Red line (phrase)

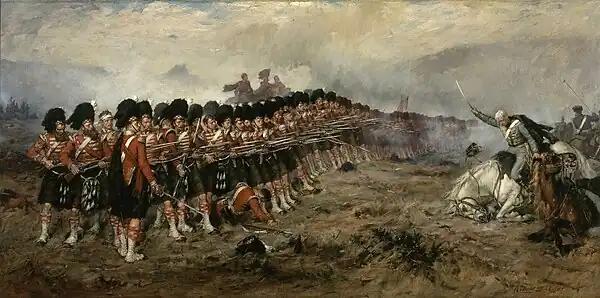
"The Thin Red Line" (1881) by Robert Gibb, depicting the 93rd Regiment of Foot of the British army fighting off Russian cavalry at the Battle of Balaclava in 1854

From British English, an entirely different figure of speech for an act of great courage against impossible order or thinly spread military unit holding firm against attack, or the "thin red line", originates from reports of a red-coated Scottish regiment at the Battle of Balaclava during the Crimean War. A journalist described a "thin red streak tipped with a line of steel" with the appearance of the 93rd (Highland) Regiment and parts of the Turkish army as they stood before (and repelled) a vastly superior force of Russian cavalry. The reference was soon shortened into the thin red line, and famously described by Rudyard Kipling in the poem "Tommy" as "the thin red line of 'eroes [heroes]."